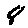
Label: 8